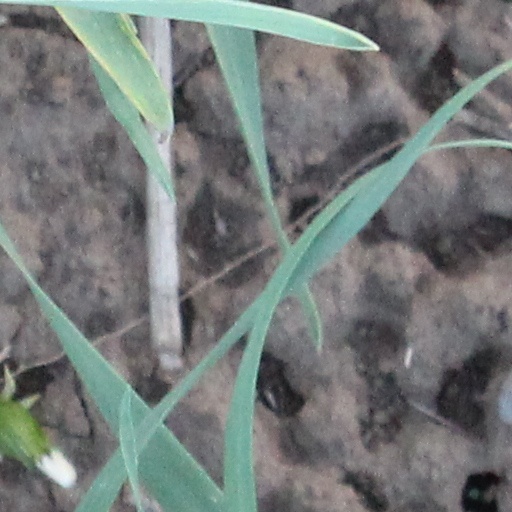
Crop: wheat